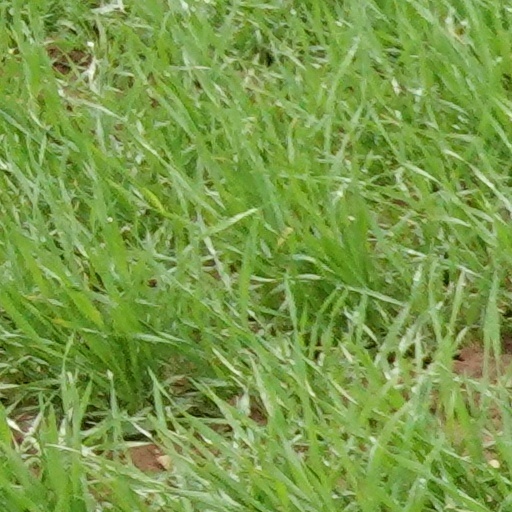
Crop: wheat